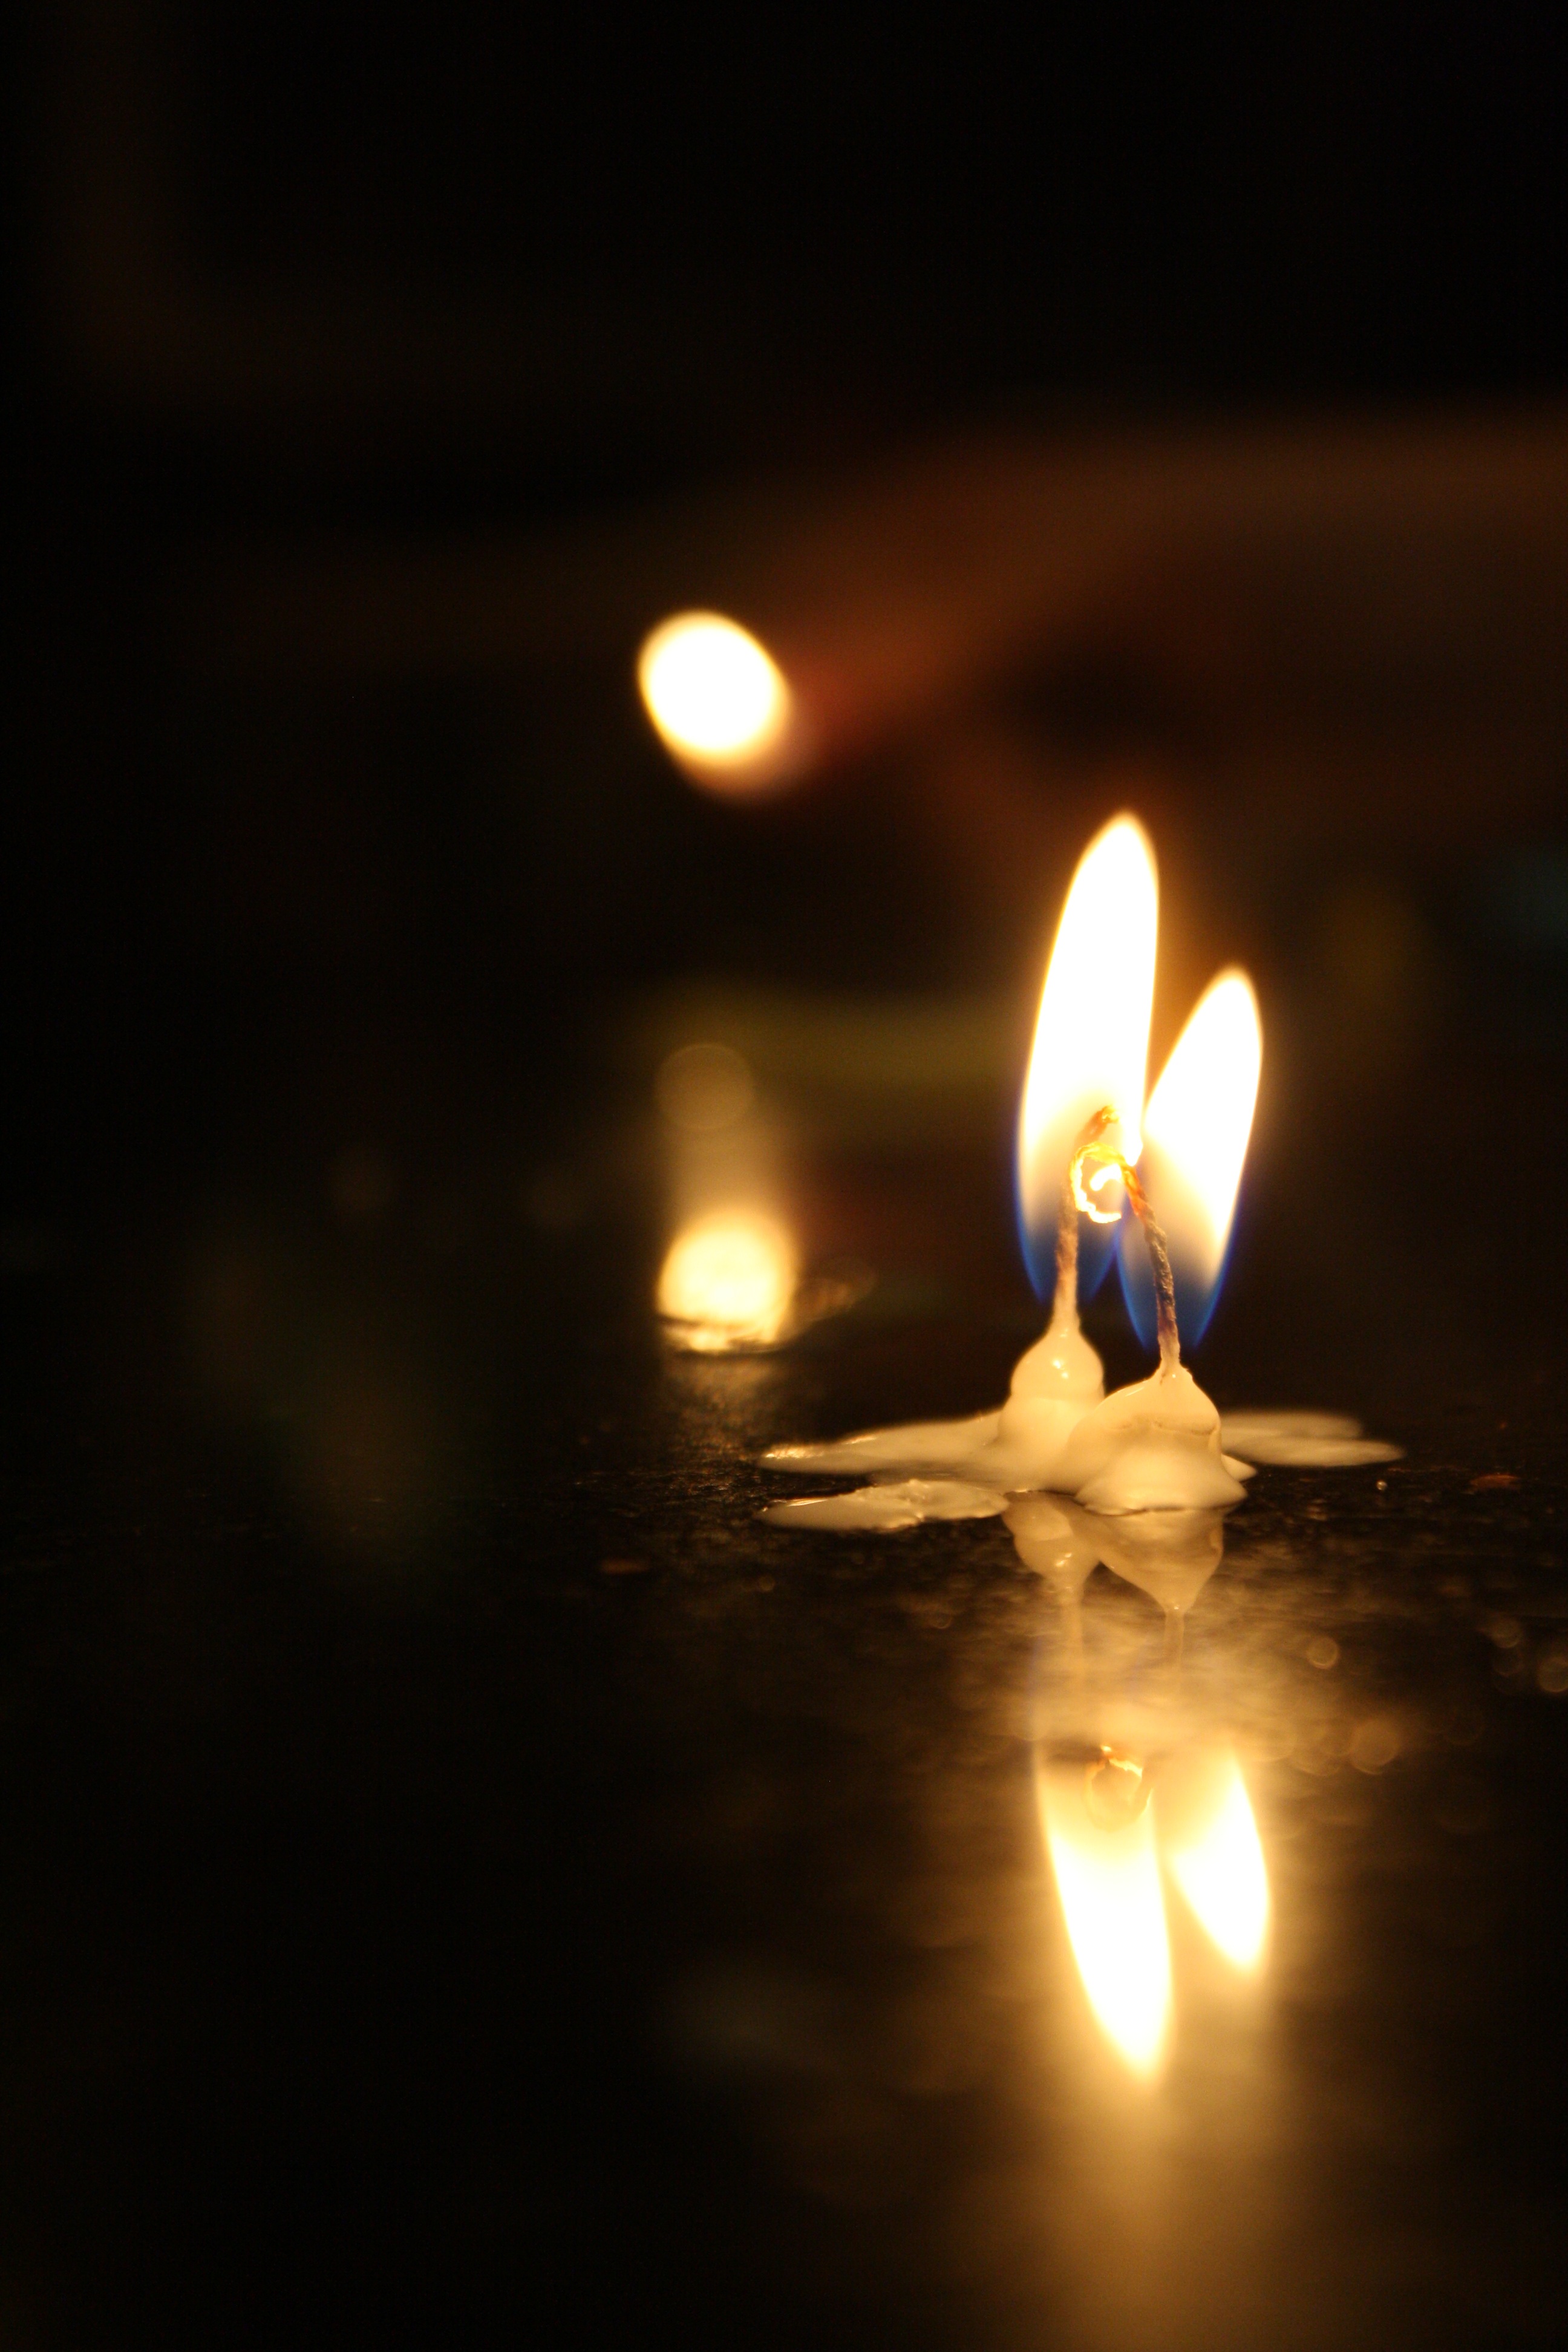
light, night, sunlight, sparkler, evening, reflection, flame, fire, darkness, candle, lighting, bright